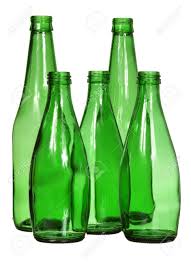
Waste category: glass